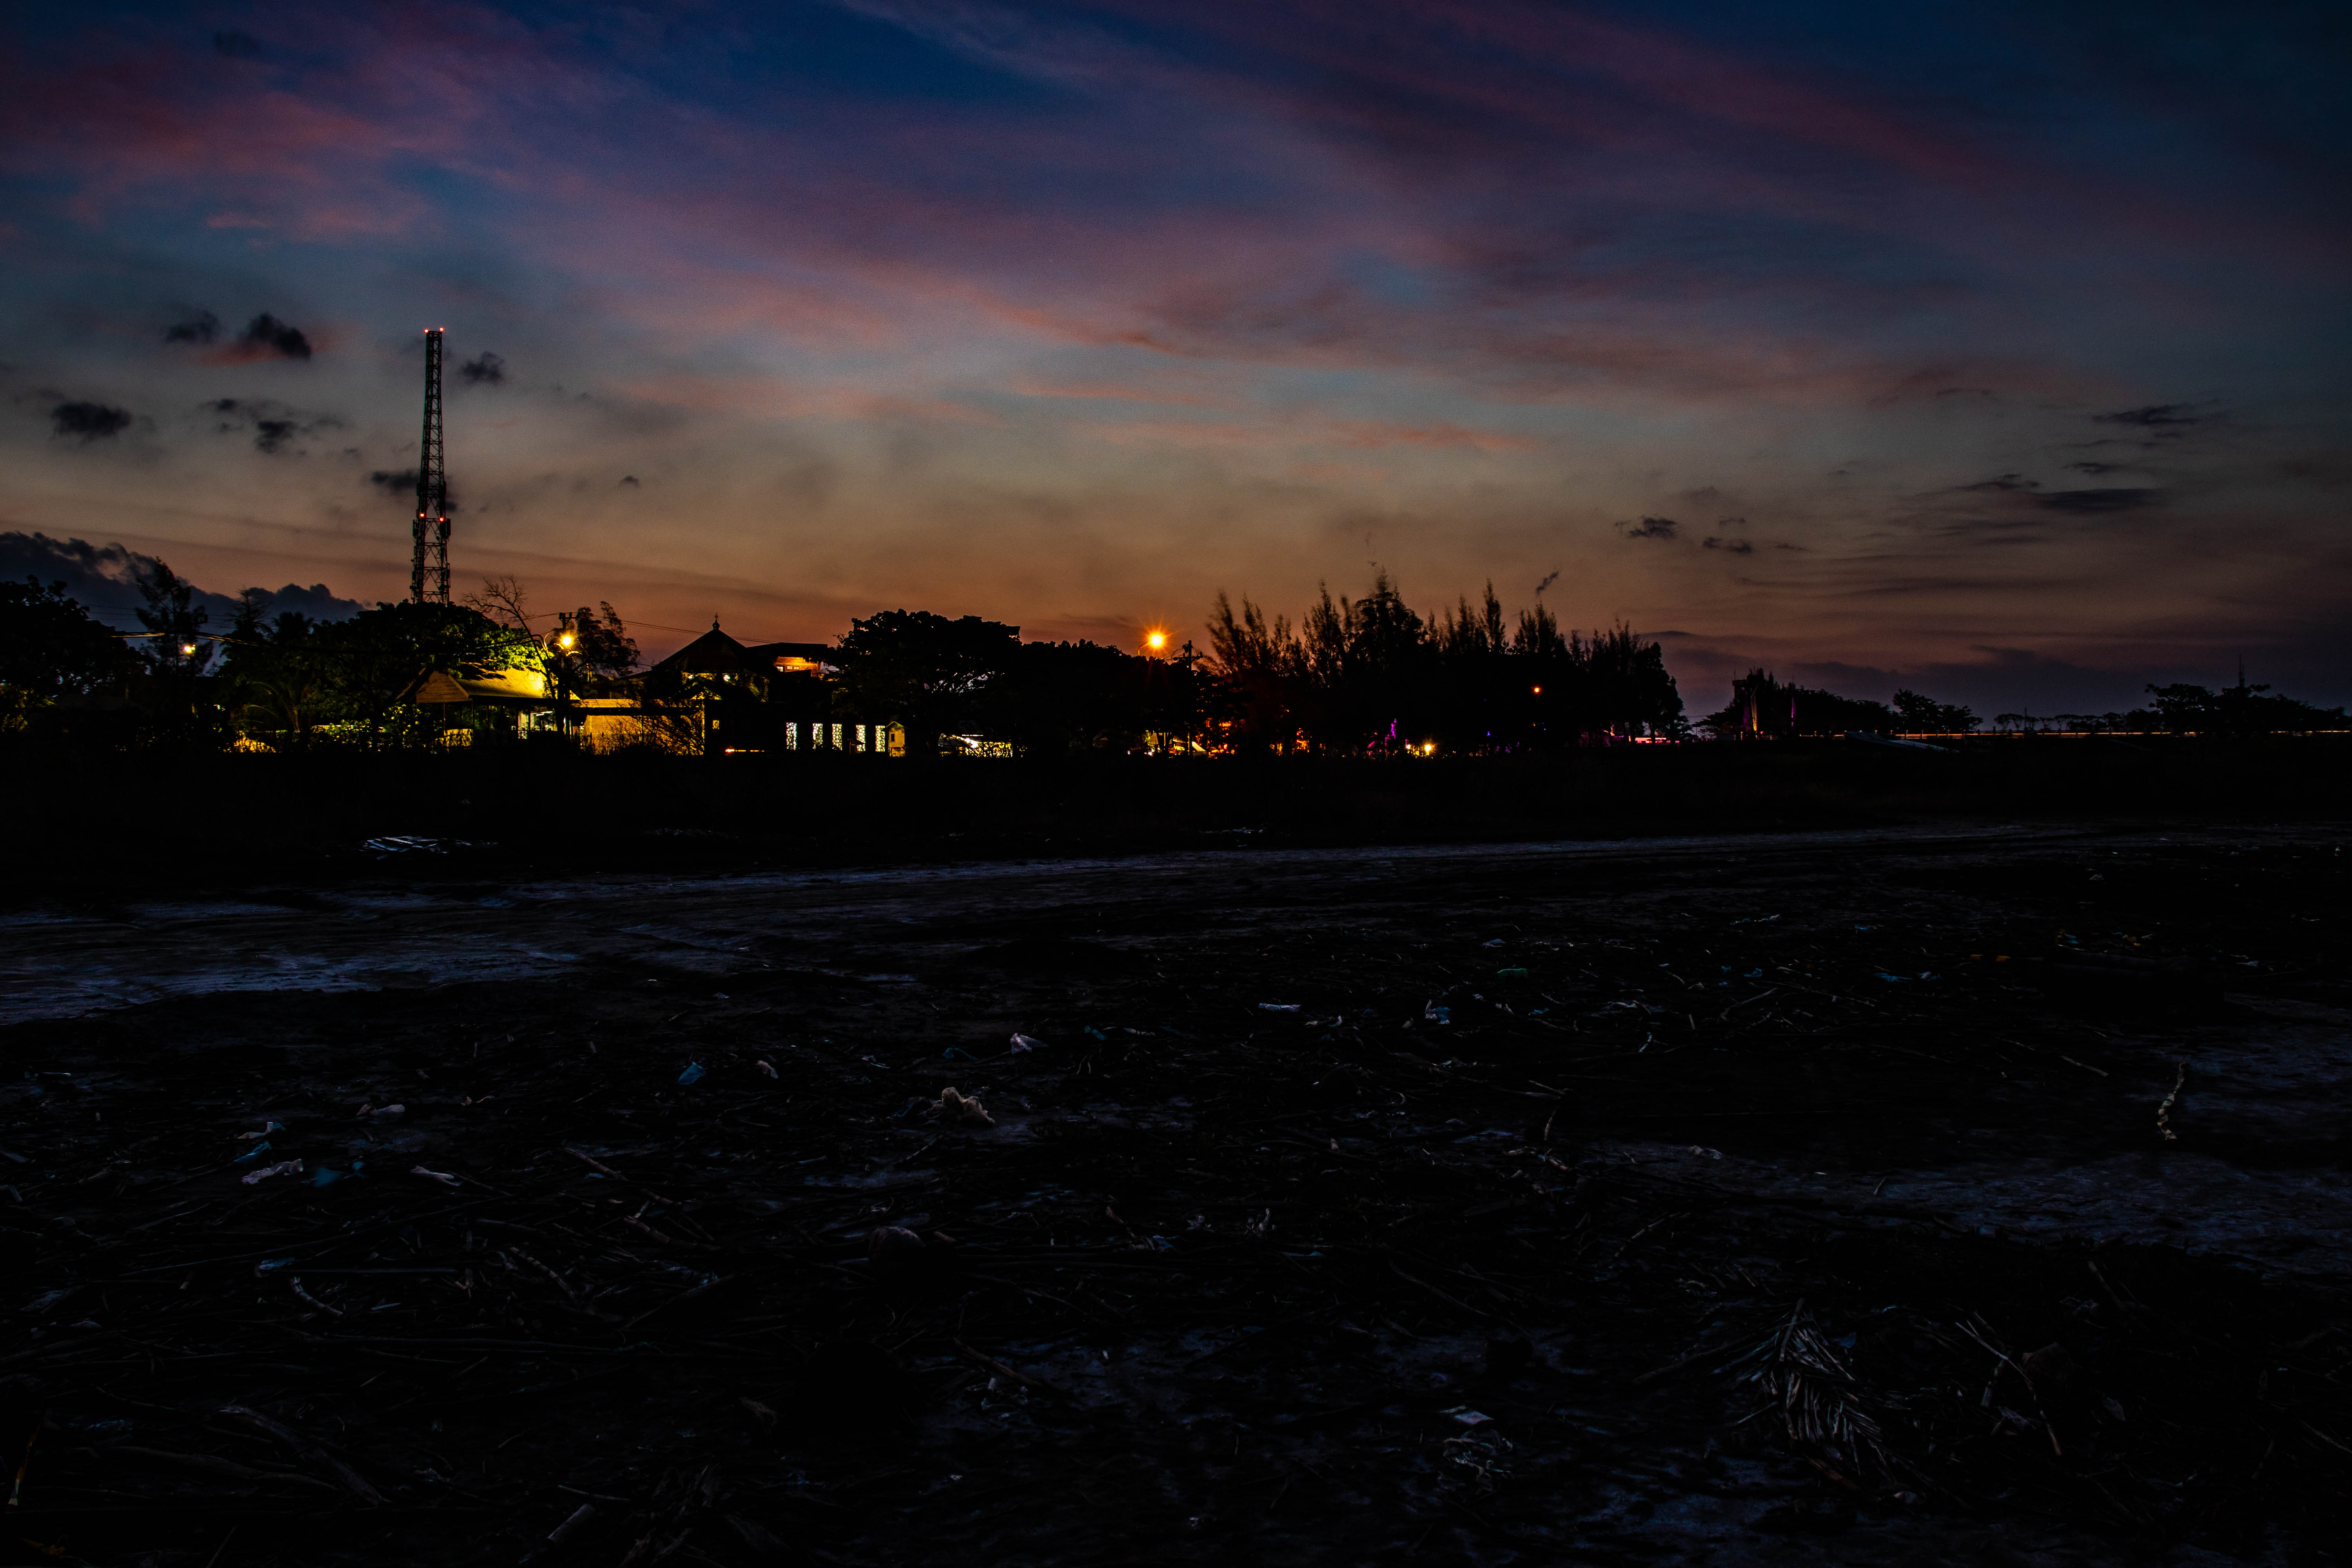
street, lights, dawn, sky, cloud, blue, night, evening, dusk, horizon, sunset, atmosphere, morning, darkness, urban area, city, ocean, sunrise, architecture, landscape, afterglow, photography, winter, sea, meteorological phenomenon, skyline, space, reflection, house, river, road, midnight